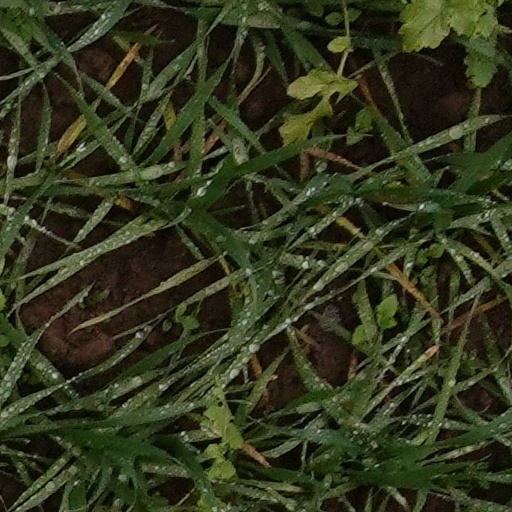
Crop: wheat